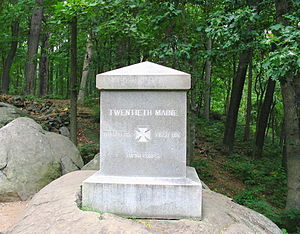
Little Round Top / Effekten af slaget
Regiments monument på Little Round Top for 20th Maine
Little Round Top er det mindre af to stenede bakker syd for Gettysburg i Pennsylvania. Det var skueplads for et fejlslagent angreb fra konfødererede tropper mod Unionens venstre flanke den 2. juli 1863 den anden dag af Slaget ved Gettysburg.